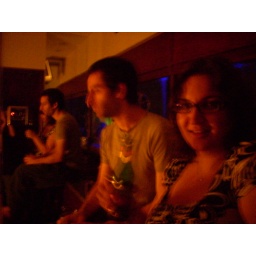
The bathroom in this house was actually worthy of hanging out and having a drink in.